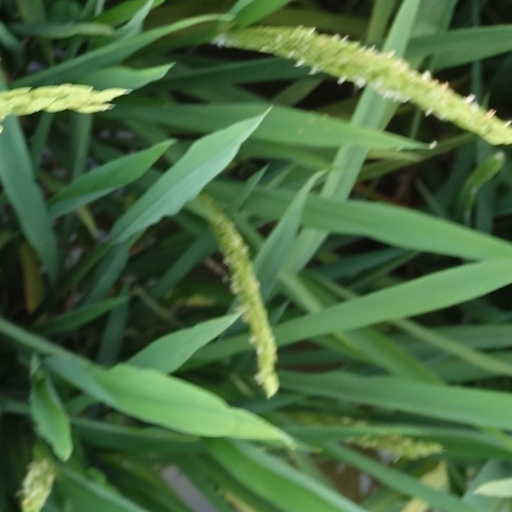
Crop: rice